Sundown (1924 film)

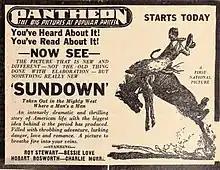
Newspaper advertisement

Sundown is a 1924 American silent Western film directed by Laurence Trimble and Harry O. Hoyt, produced and distributed by First National Pictures, and starring Bessie Love. Frances Marion, Marion Fairfax, and Kenneth B. Clarke wrote the screenplay based on an original screen story by Earl Hudson. This film was the only production cinematographer David Thompson ever worked on. This film is presumed lost.